1991 New Jersey Senate election

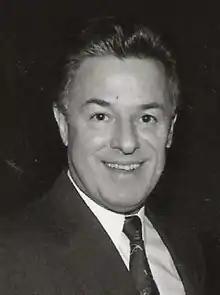
Opposition to Governor Jim Florio's $2.8 billion tax increase dominated New Jersey politics from 1990 through 1992.

In June 1990, New Jersey 101.5 talk radio callers Pat Ralston and John Budzash formed Hands Across New Jersey, a protest group which rallied thousands of supporters in Trenton on July 1 and collected over 350,000 petition signatures within the month. The group's stated mission was to obtain binding referendums and a recall mechanism; Democratic Assemblyman Thomas P. Foy declared his support for a recall provision on NJ101.5 soon after.